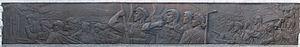
Le Monument à la fondation du Parti se trouve à Pyongyang en Corée du Nord. Il représente une faucille, un marteau et un pinceau de calligraphie qui symbolisent respectivement les paysans, les ouvriers et les intellectuels. Il mesure 50 m de haut pour symboliser le 50ᵉ anniversaire de la fondation du Parti du travail de Corée. Le nombre de dalles formant la ceinture entourant le monument et son diamètre correspond à la date de naissance de Kim Jong-il. L'inscription sur la ceinture extérieure signifie : « Les organisateurs de la victoire du peuple coréen et le chef du Parti du travail de Corée ! ». À l'intérieur de la ceinture sont présents trois reliefs en bronze avec chacun une signification distincte : La racine historique du parti, l'unité des personnes sous le Parti et la vision du Parti pour un avenir progressif. Deux bâtiments en forme de drapeau rouge avec des lettres formant les mots « Toujours victorieux » entourent le monument.